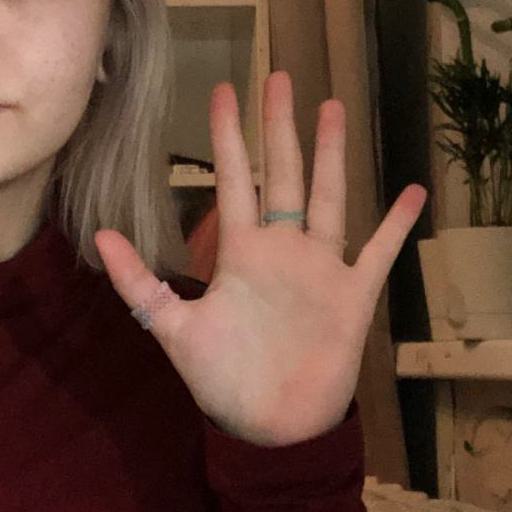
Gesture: palm